Air raids on Japan

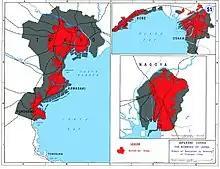
The areas of Japan's main cities which were destroyed in air attacks during the war

The start of the major firebombing campaign was delayed as XXI Bomber Command was used to attack airfields in southern Japan from late March to mid-May in support of the invasion of Okinawa, an island only a few hundred miles south of the home islands. Prior to the landings on 1 April, the Command bombed airfields in Kyushu at Ōita and Tachiarai as well as an aircraft plant at Ōmura on 27 March, and struck Ōita and Tachiarai again on the 31st of the month. No B-29s were lost in these raids. From 6 April the Japanese conducted large-scale kamikaze air raids on the Allied invasion fleet, during which suicide aircraft damaged or sank many warships and transports. As part of the Allied response to these attacks, XXI Bomber Command conducted major raids on airfields in Kyushu on 8 and 16 April, though the first of these attacks was diverted to strike residential areas in Kagoshima after the airfields were found to be covered by clouds. From 17 April until 11 May, when the B-29s were released for other duties, about three-quarters of XXI Bomber Command's effort was devoted to attacking airfields and other targets in direct support of the Battle of Okinawa; this included 2,104 sorties flown against 17 airfields. These raids cost the Command 24 B-29s destroyed and 233 damaged and failed to completely suppress kamikaze attacks from the targeted airfields.